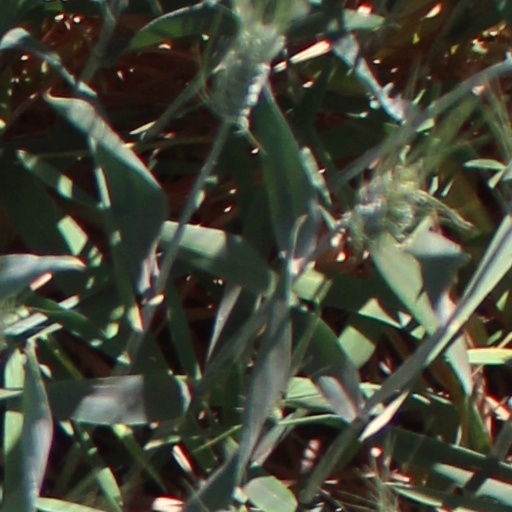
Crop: wheat